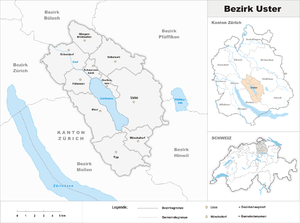
Le district d'Uster est un district du canton de Zurich en Suisse.